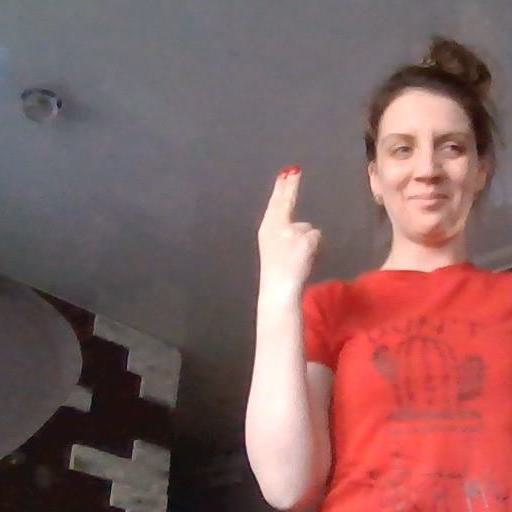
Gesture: two_up_inverted